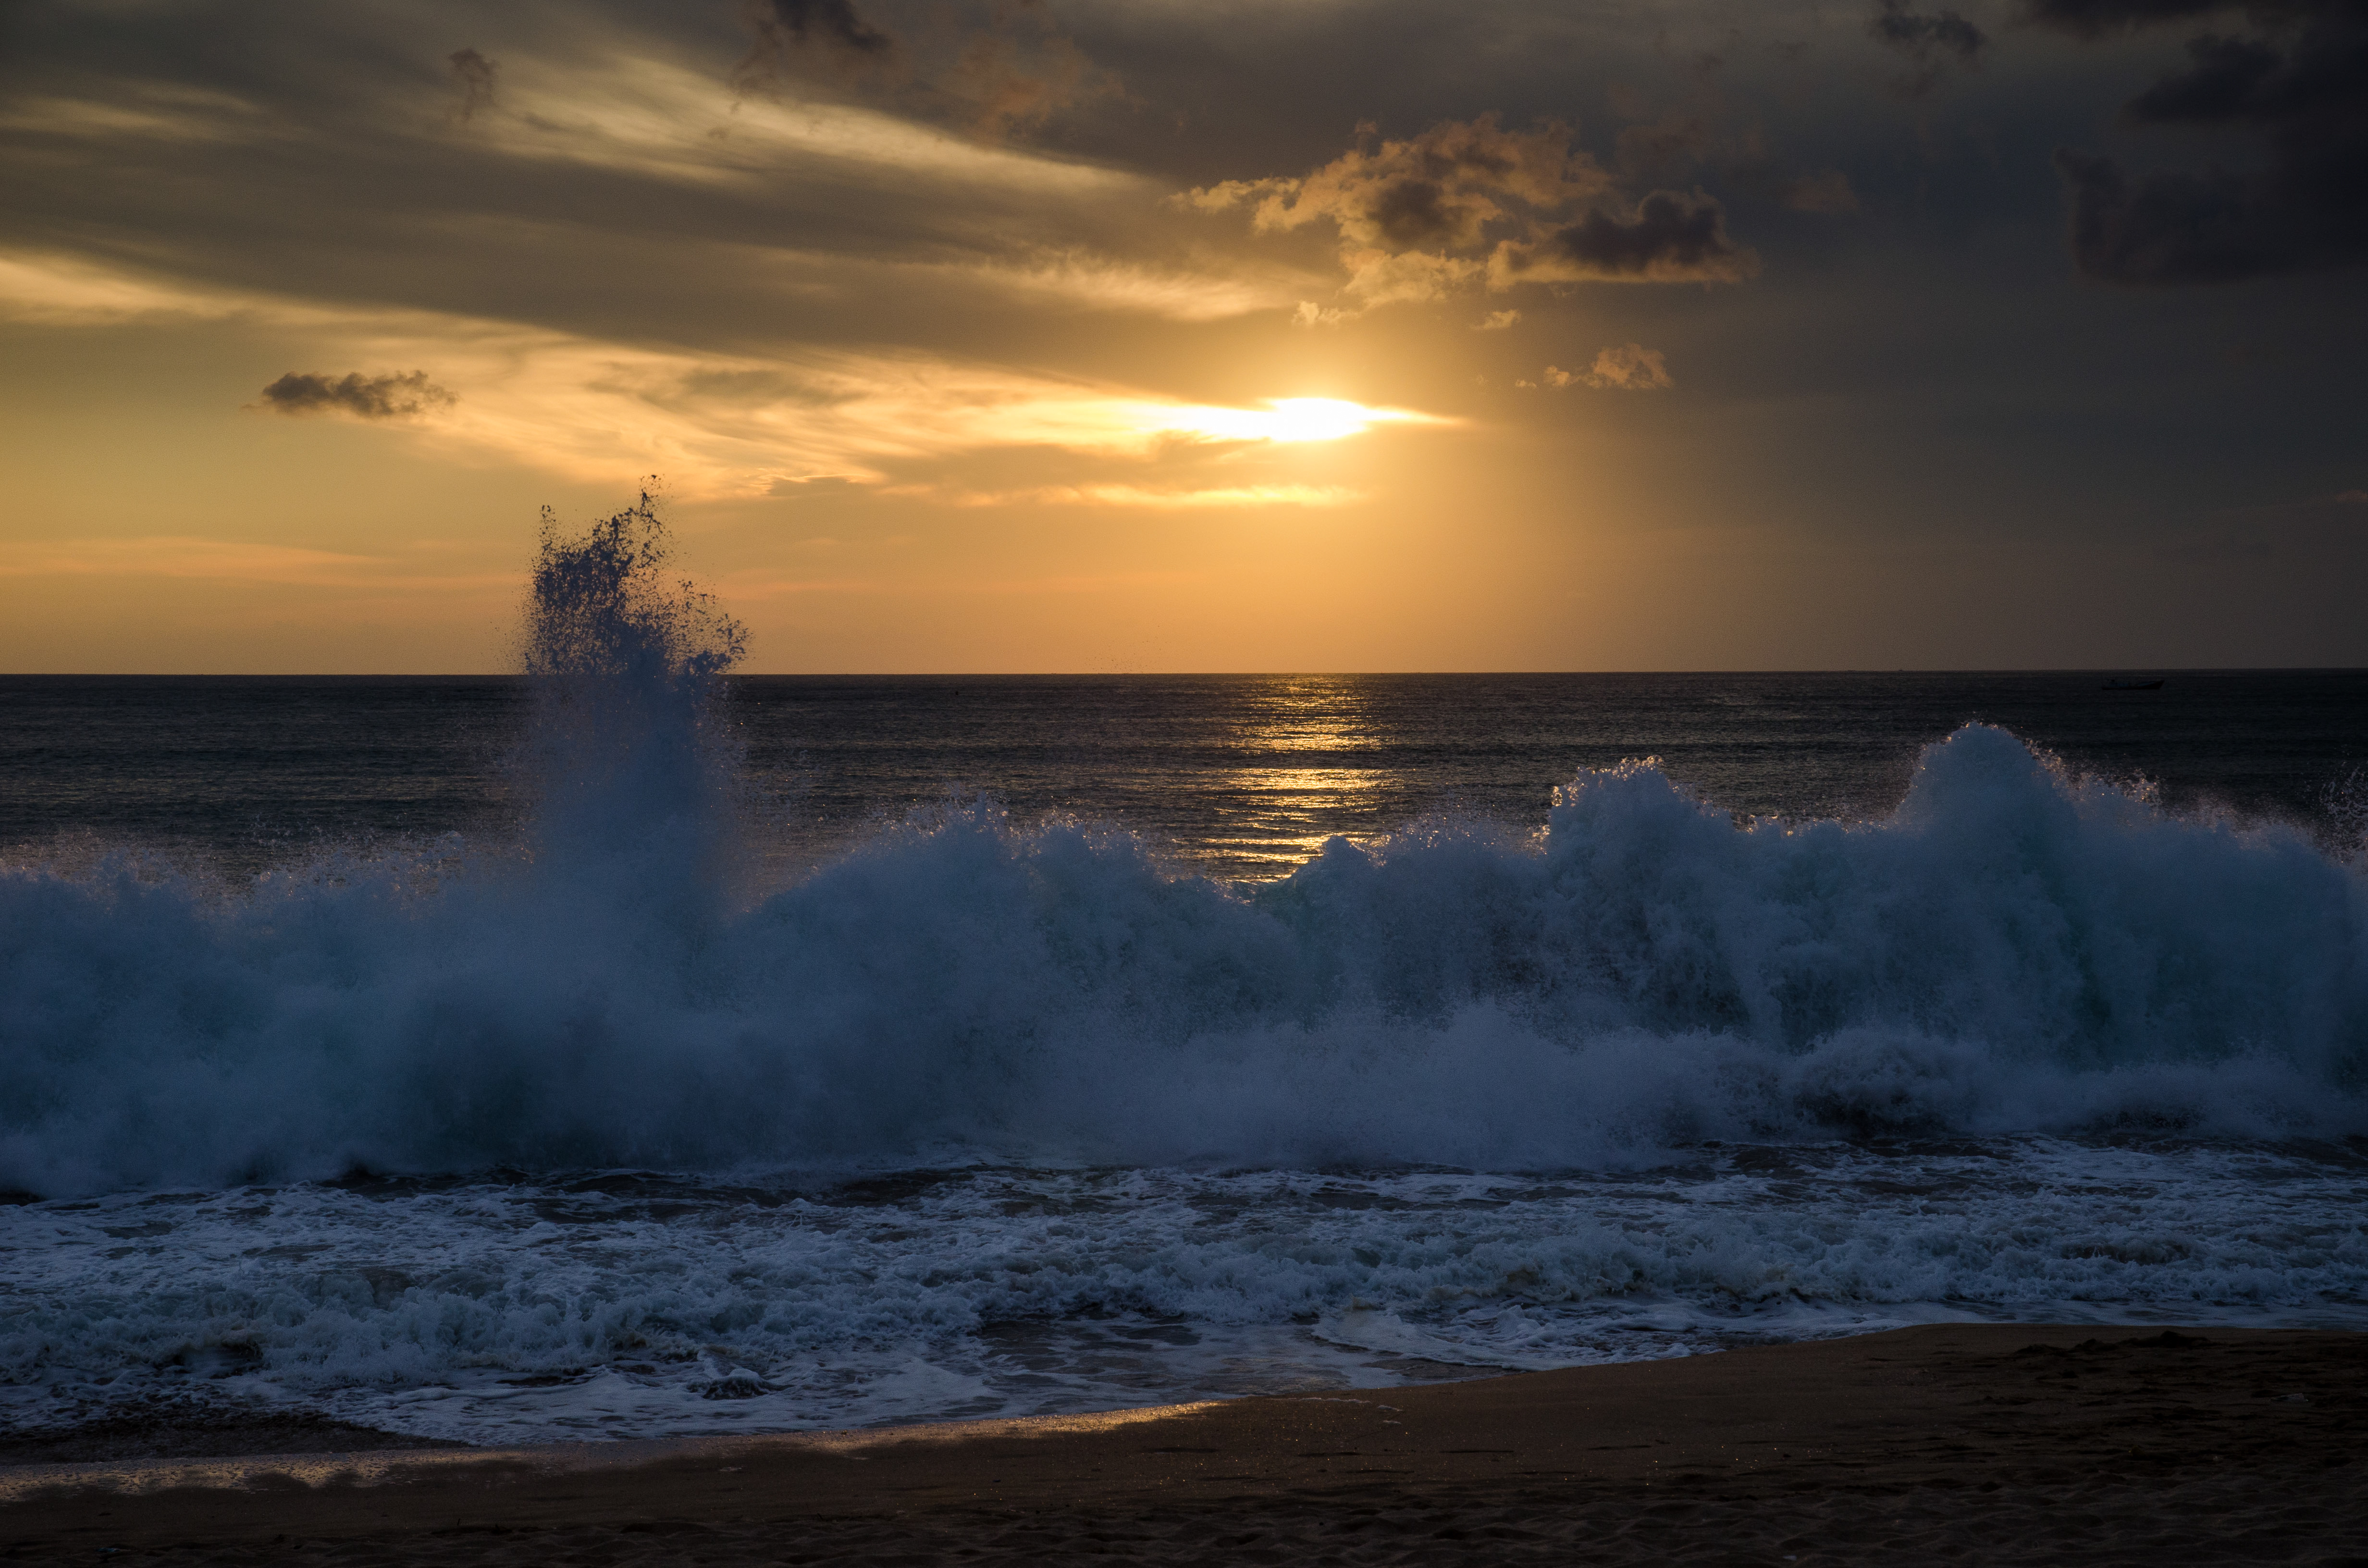
beach, sea, coast, sand, rock, ocean, horizon, cloud, sky, sun, sunrise, sunset, sunlight, cloudy, morning, shore, wave, dawn, dusk, evening, body of water, waves, clouds, indonesia, bali, jimbaran, wind wave